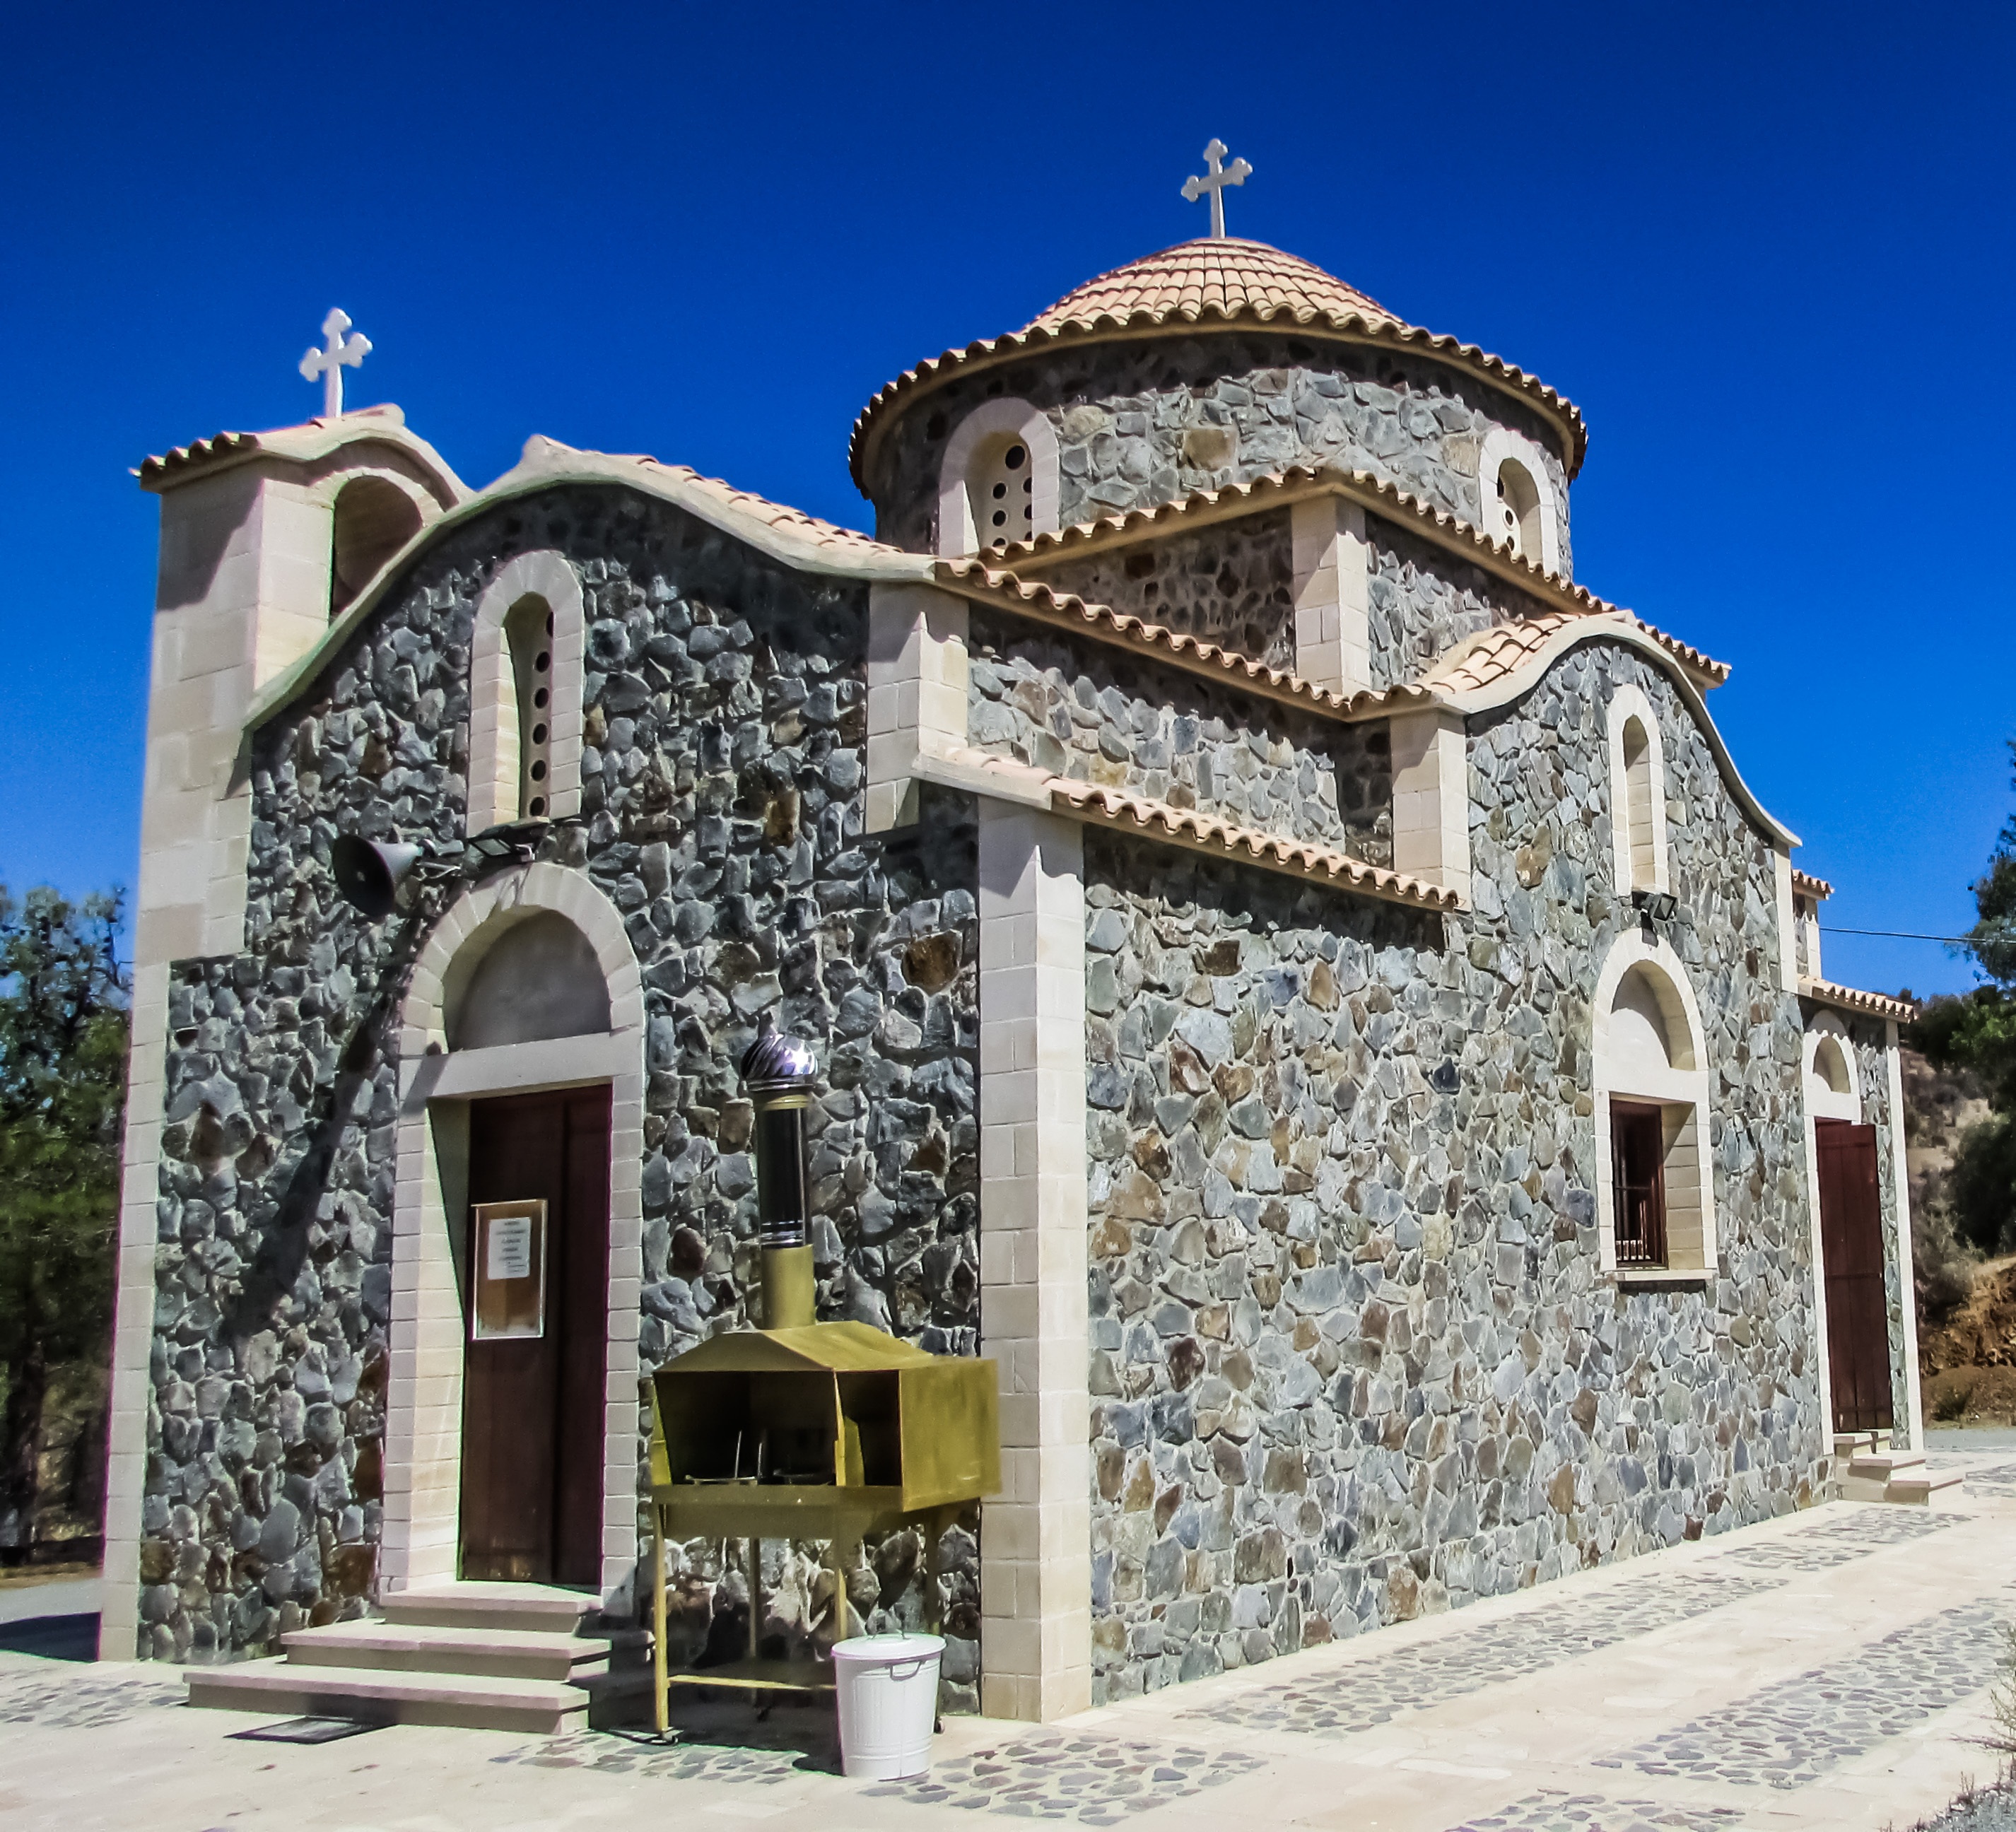
architecture, mansion, town, building, religion, landmark, facade, church, chapel, place of worship, monastery, shrine, synagogue, orthodox, estate, cyprus, pyrga, ayios spyridon, spanish missions in california